Battle of Lambusart

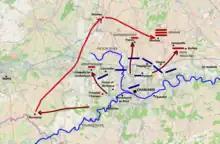
Map showing the initial withdrawals of the Allied outpost line (dark red arrows) and Orange's approach march with the main force to prepare for his counteroffensive. French initial deployments shown in dark blue for context.

After getting news of the imminent French crossing on 11 June, Orange had ordered his outpost line to withdraw from the Sambre.